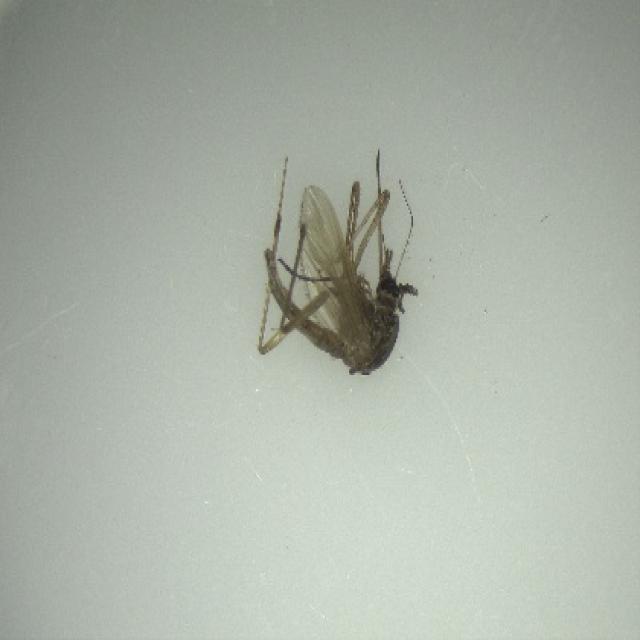
Species: aedes_vexans